Describe the emotion expressed in this image:  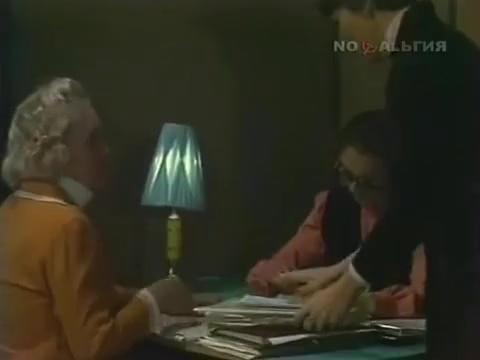
This person displays Pain, valence and arousal with low intensity.